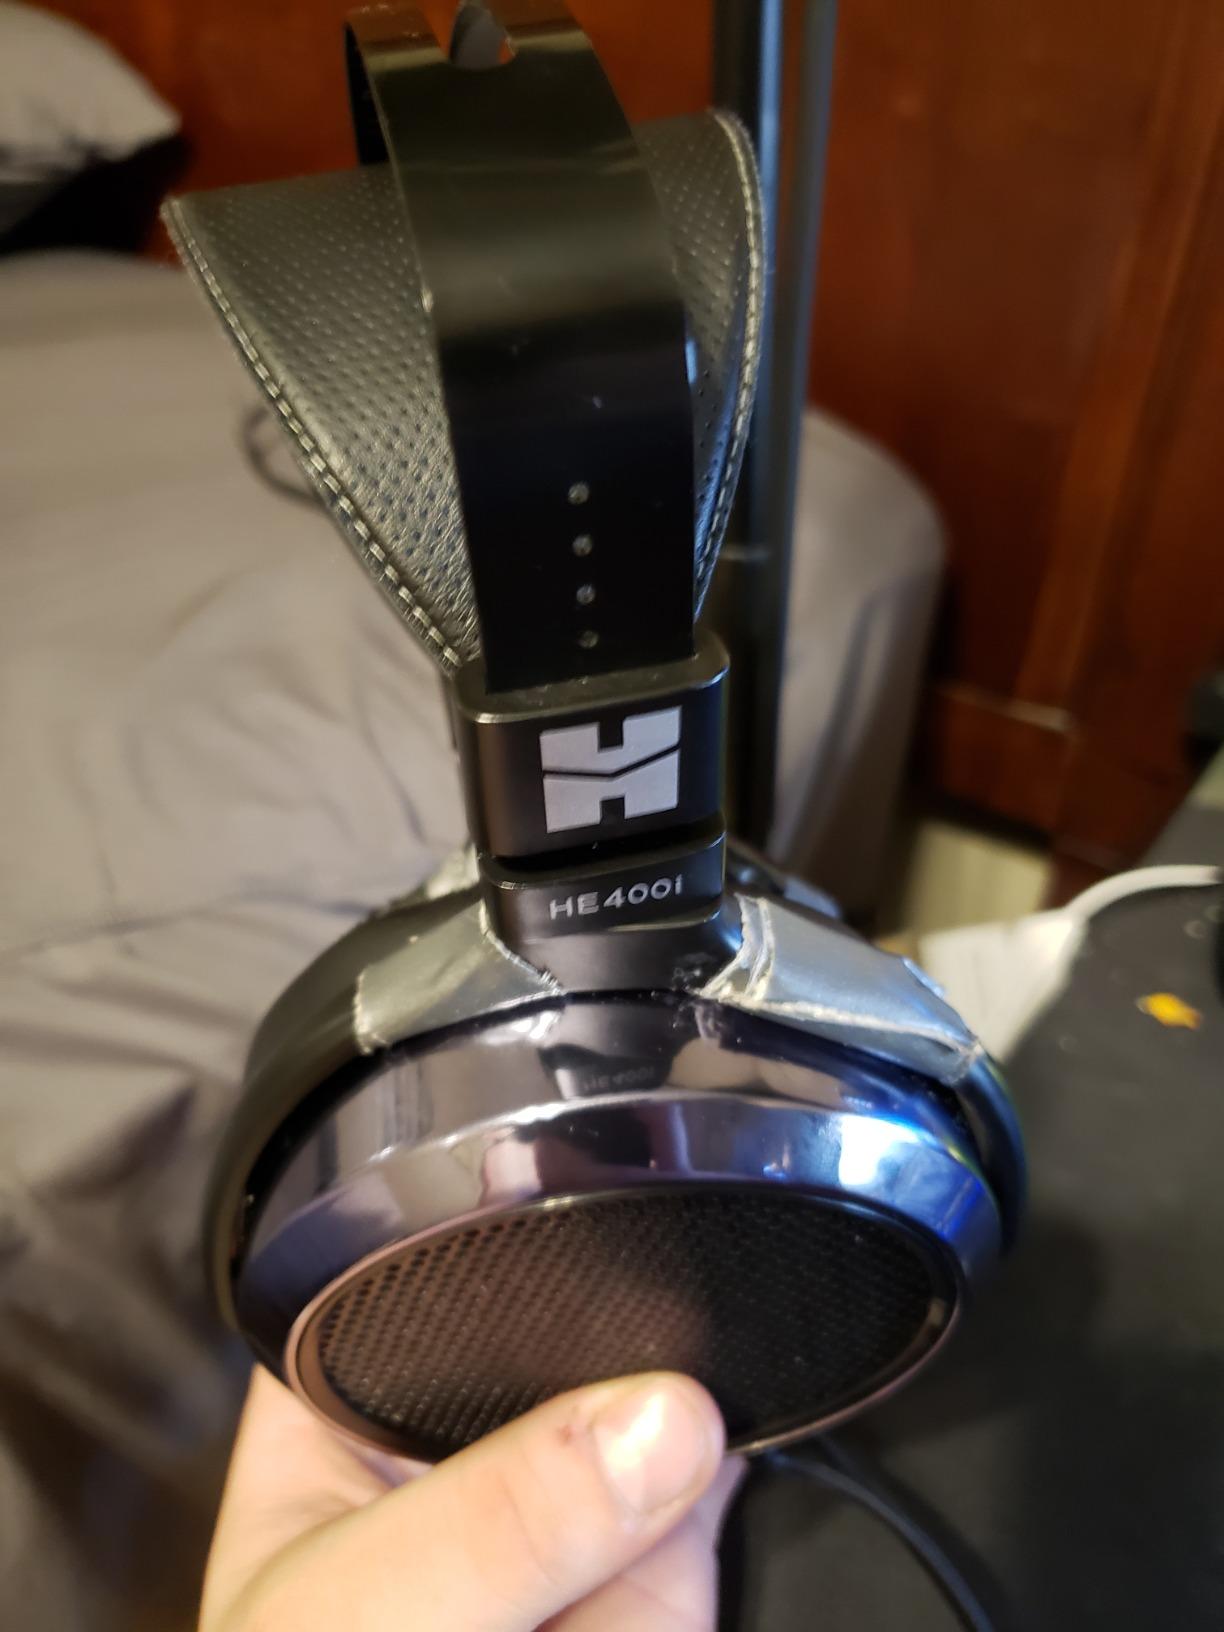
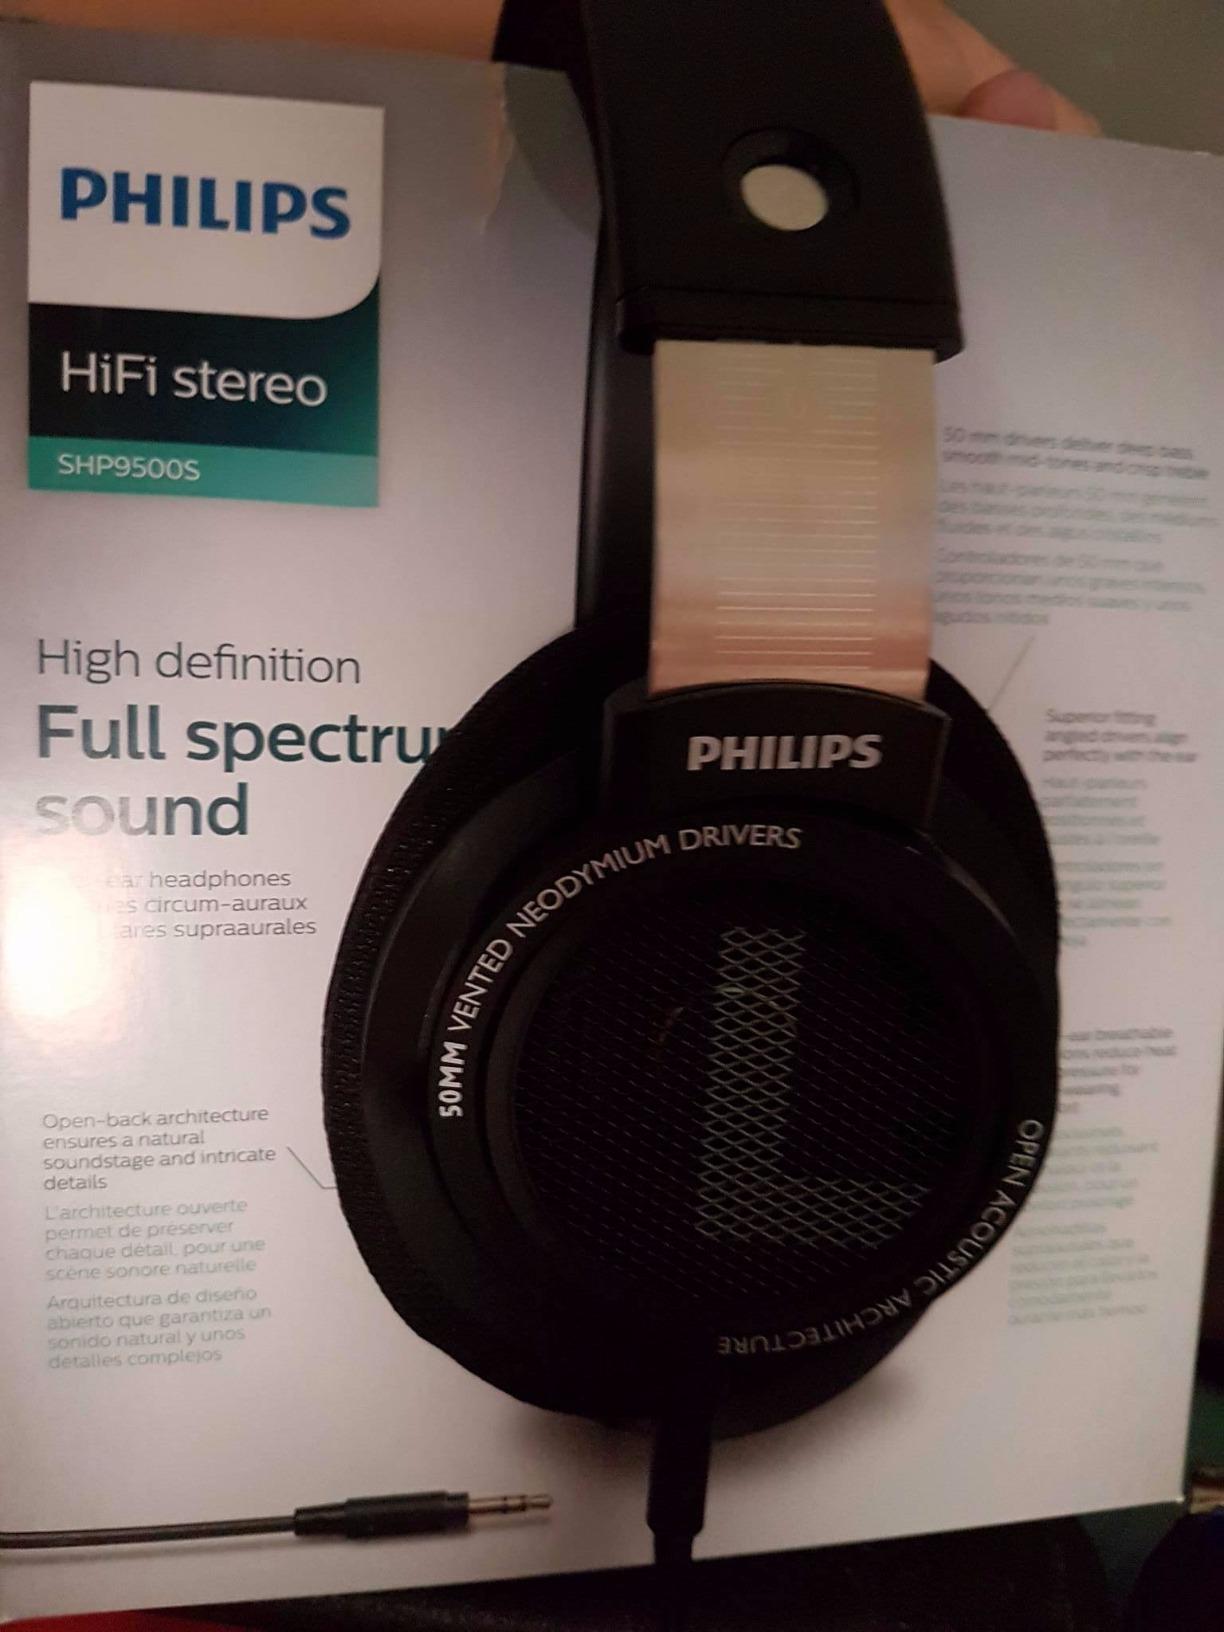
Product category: headphones
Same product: no